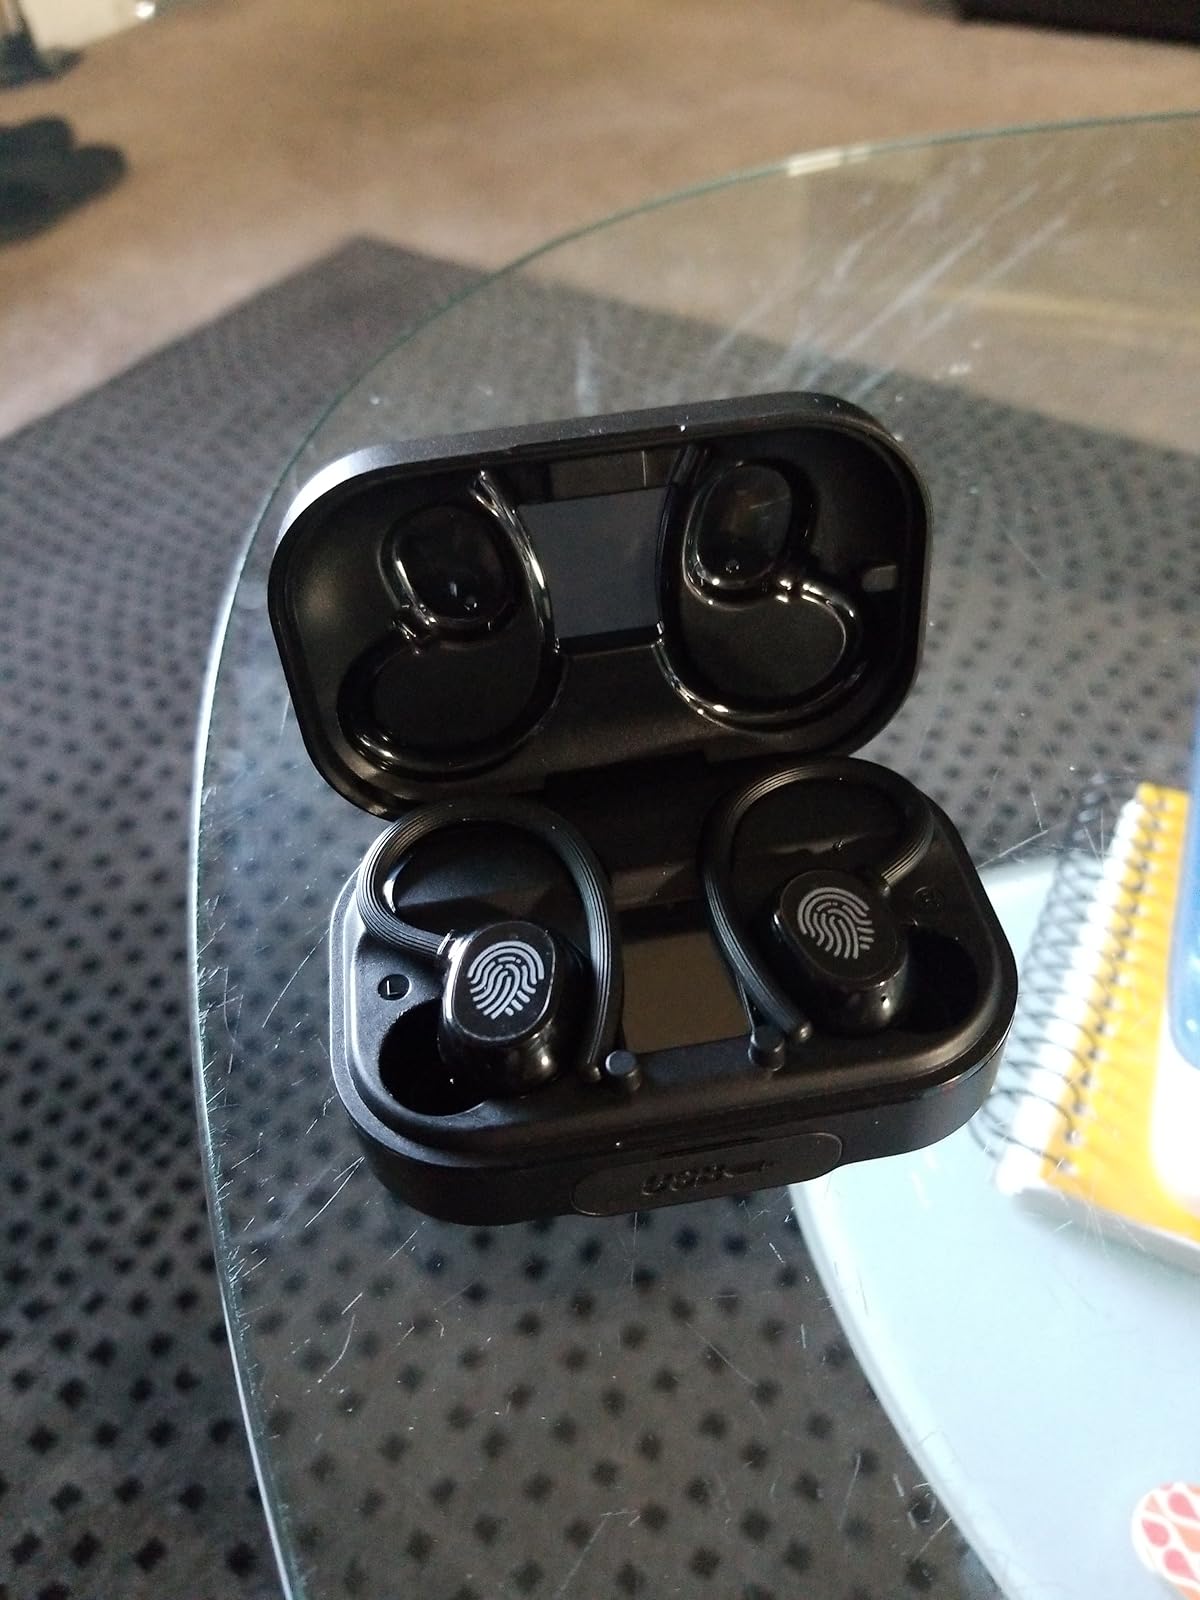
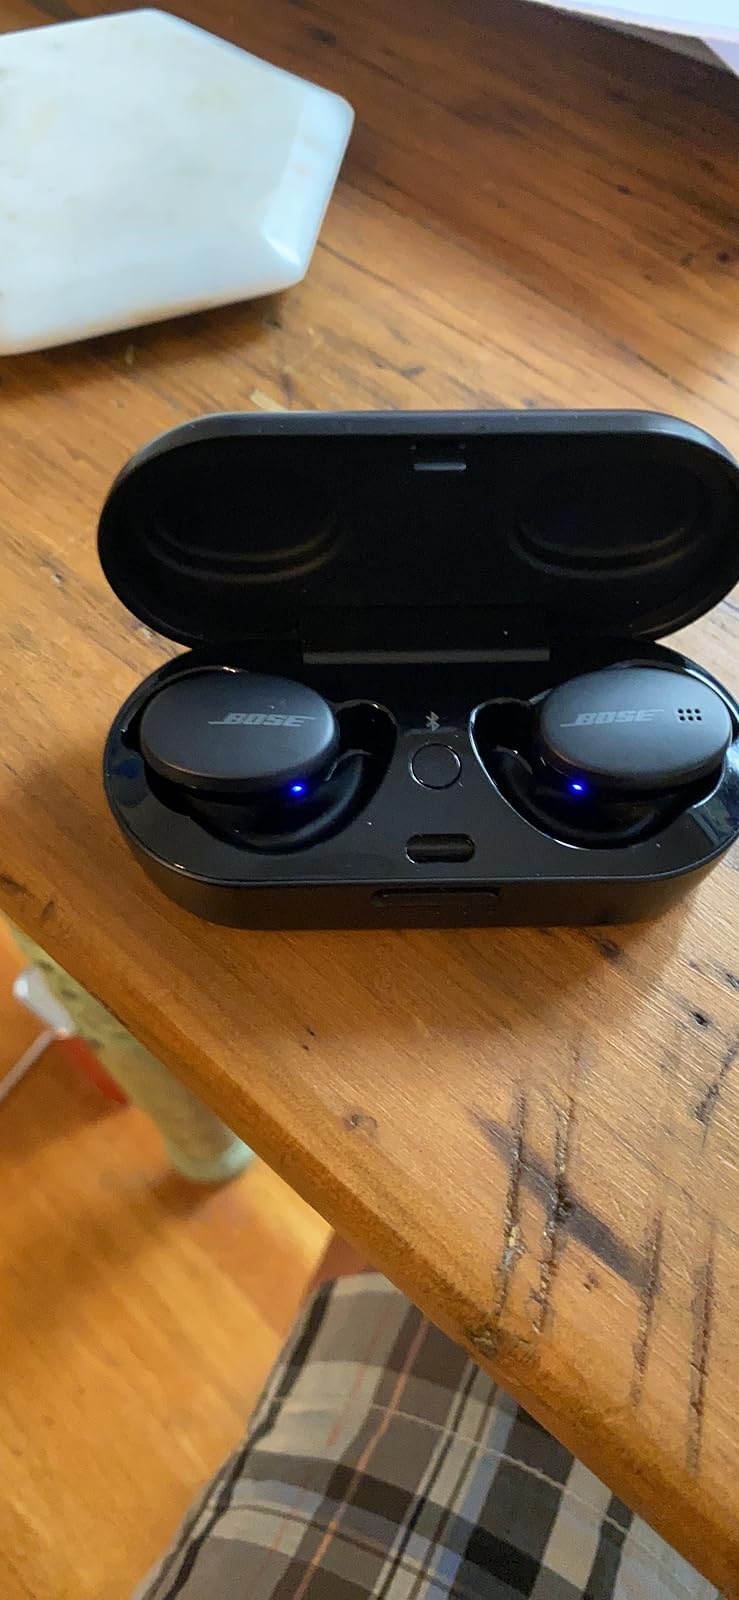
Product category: earbuds
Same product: no